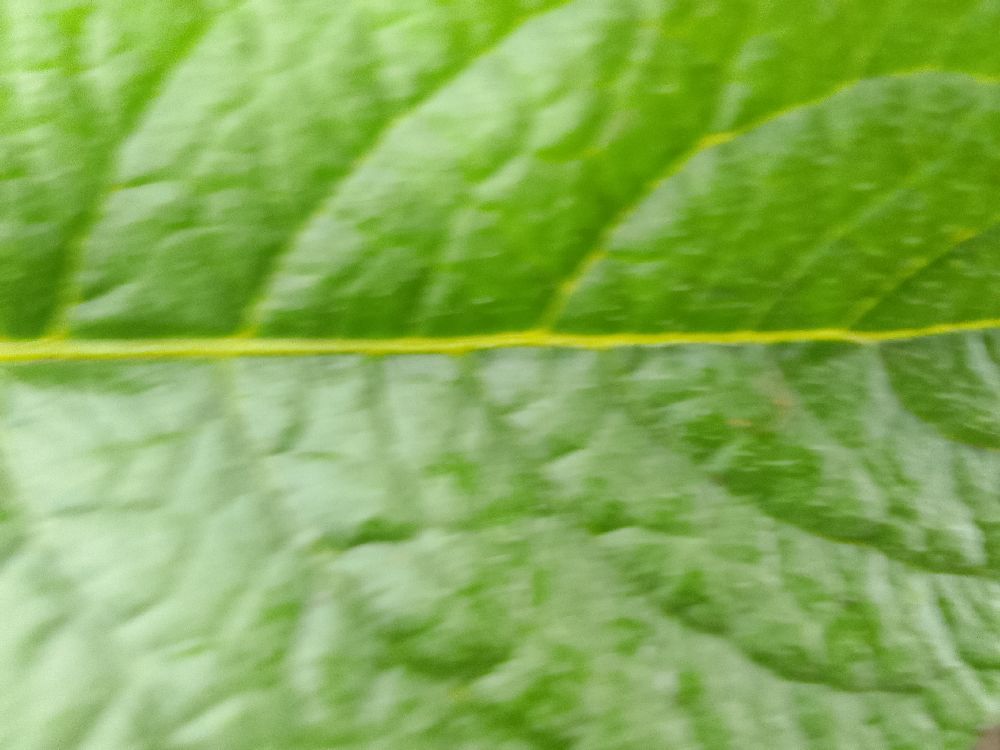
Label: Healthy